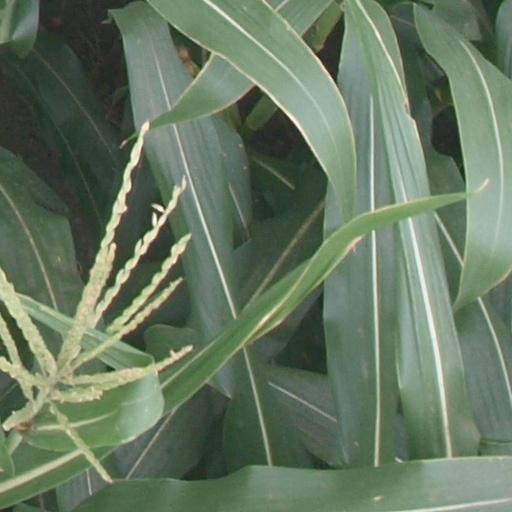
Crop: maize; corn